Eschatology

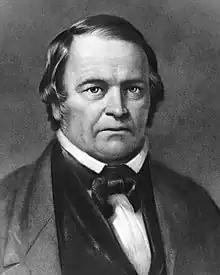
William Miller predicted the end of the world in 1843, known as the Great Disappointment.

Protestants are divided between Millennialists and Amillennialists. Millennialists concentrate on the issue of whether the true believers will see the Great Tribulation or be removed from it by what is referred to as a Pre-Tribulation rapture.